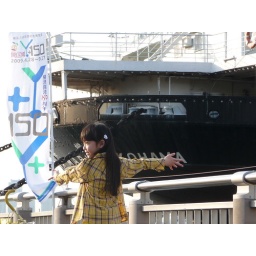
... as both the ship and the girl are photographed by her mother.